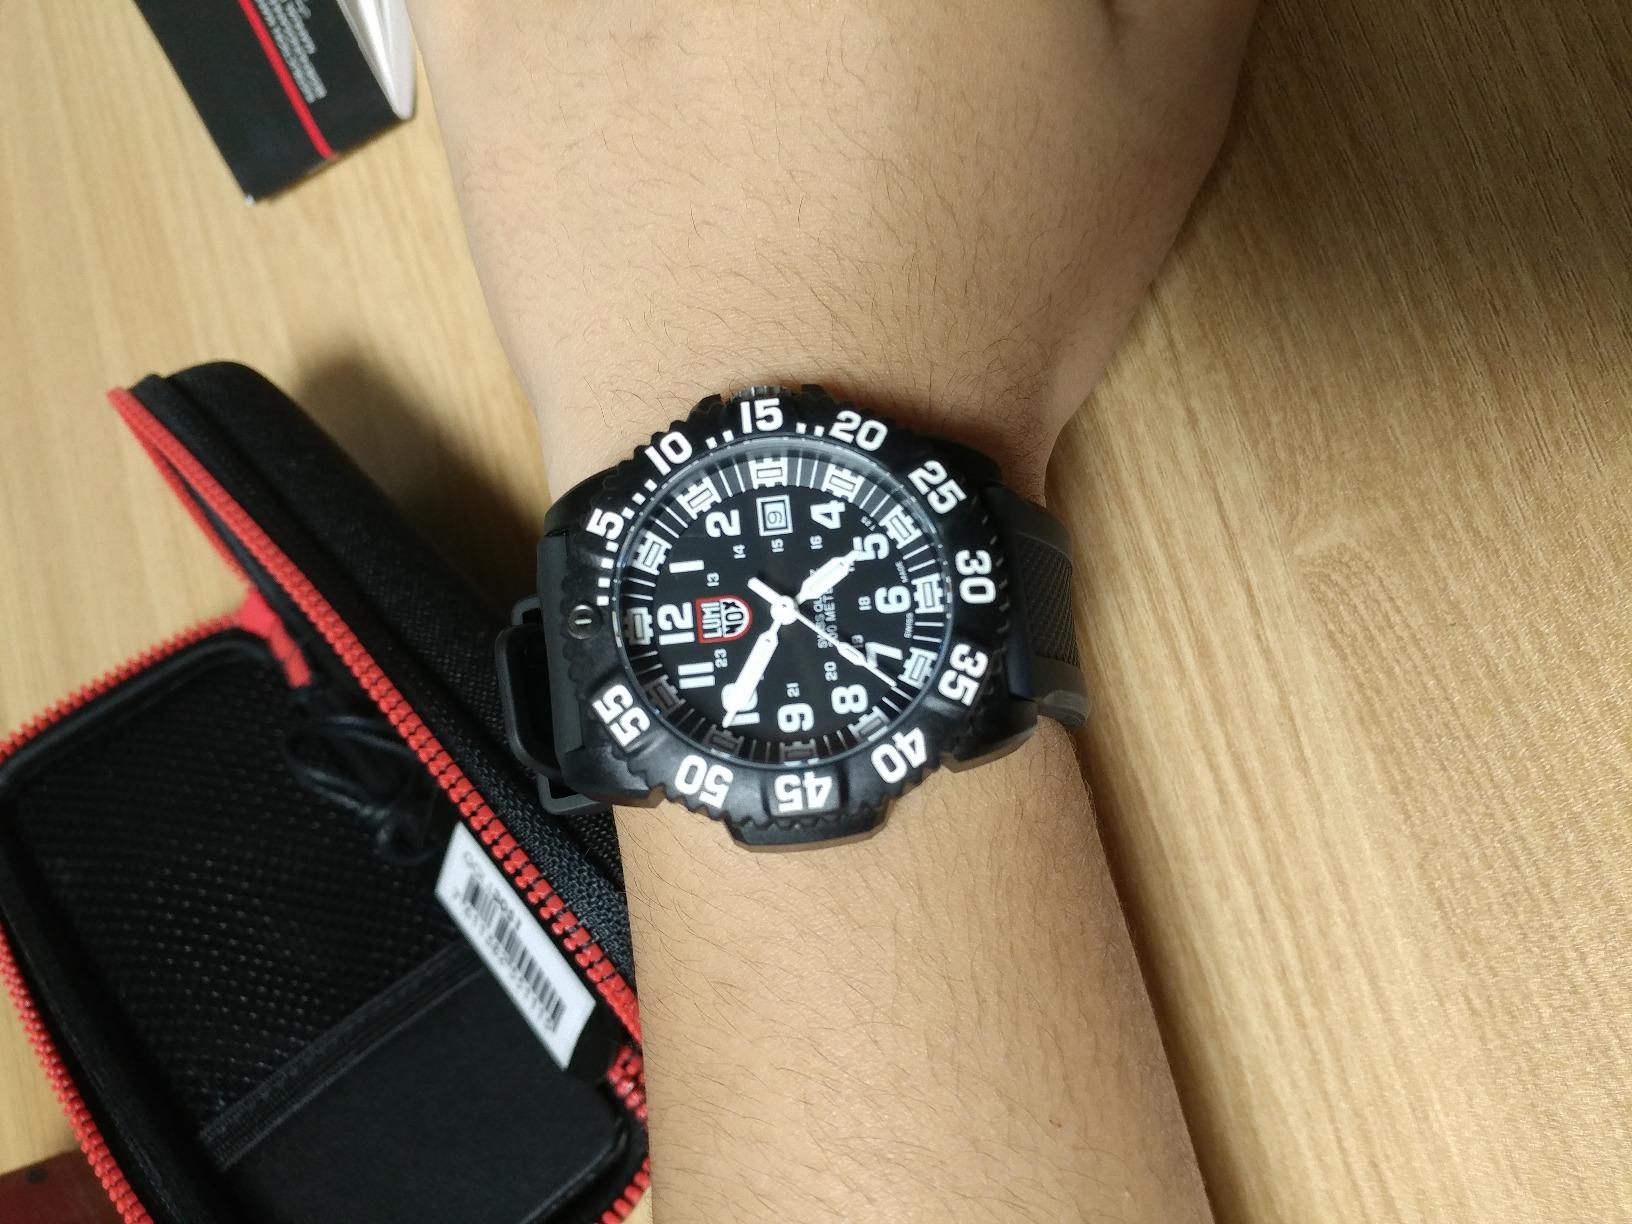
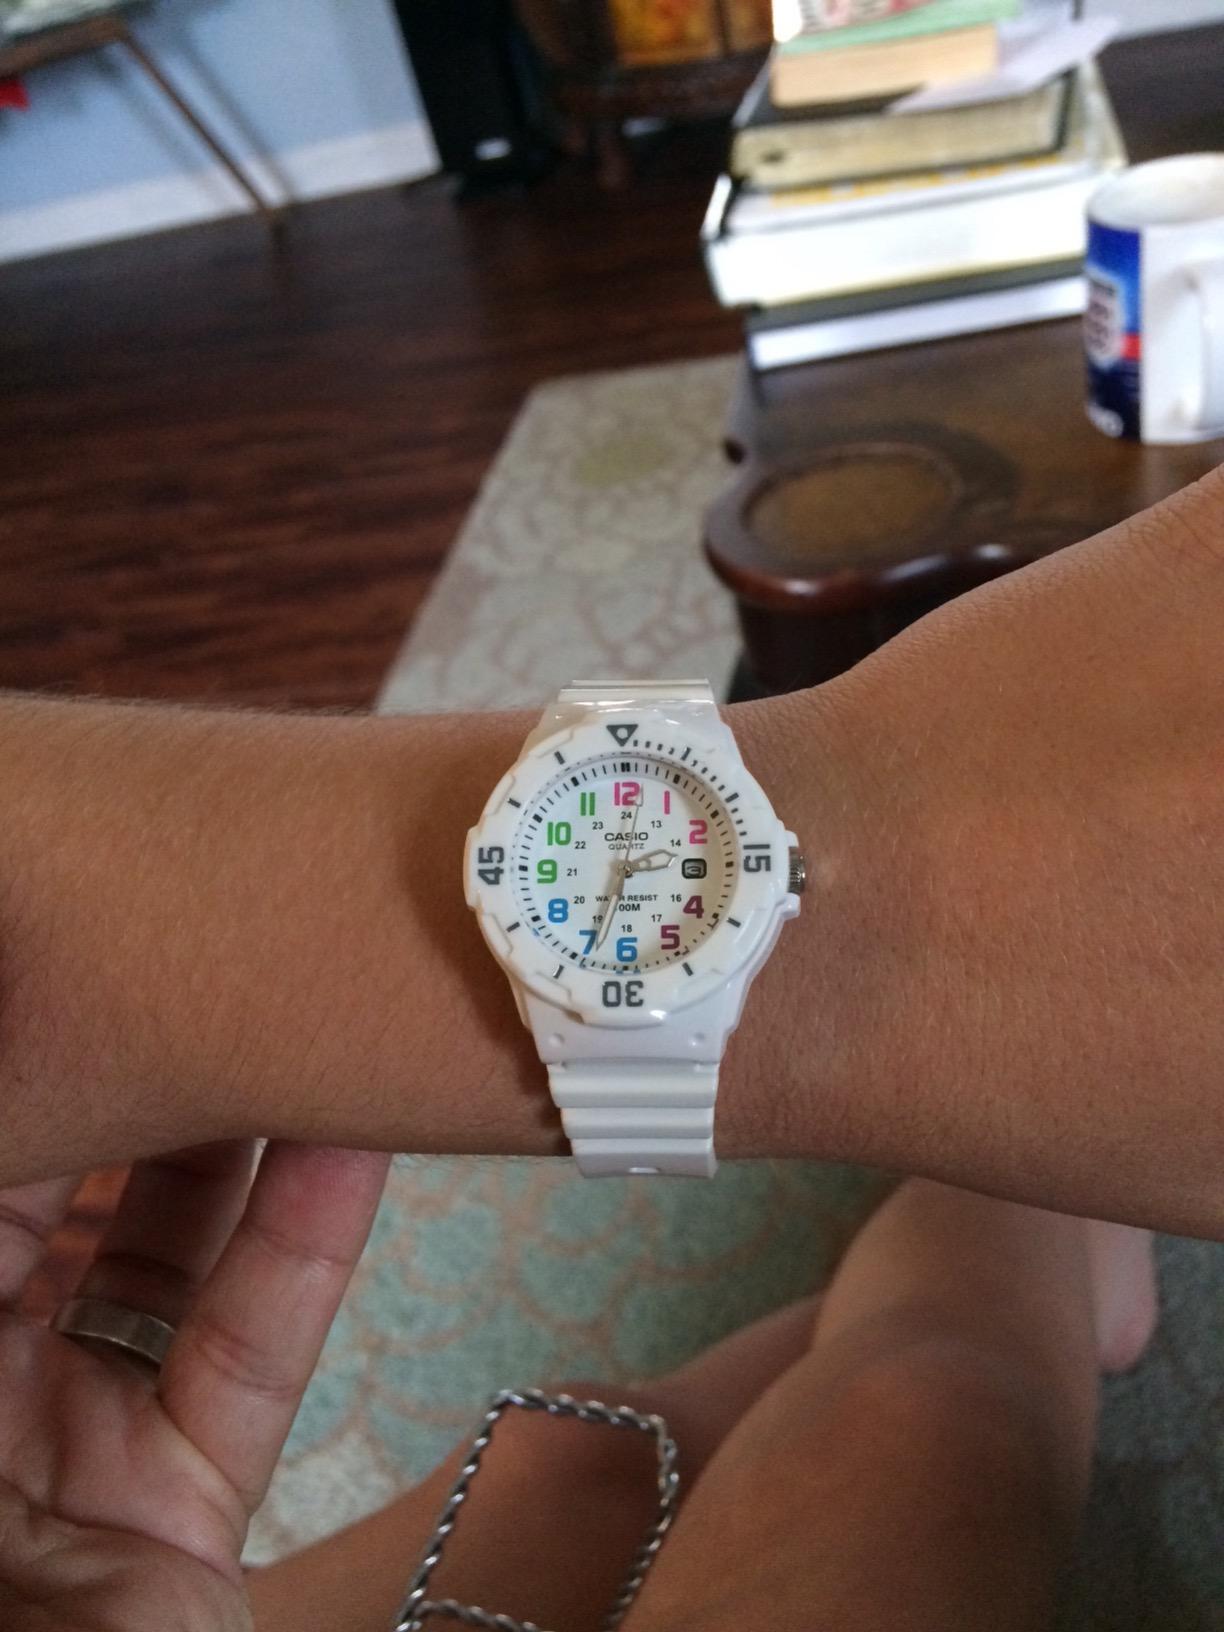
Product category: accessories_watch
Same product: no